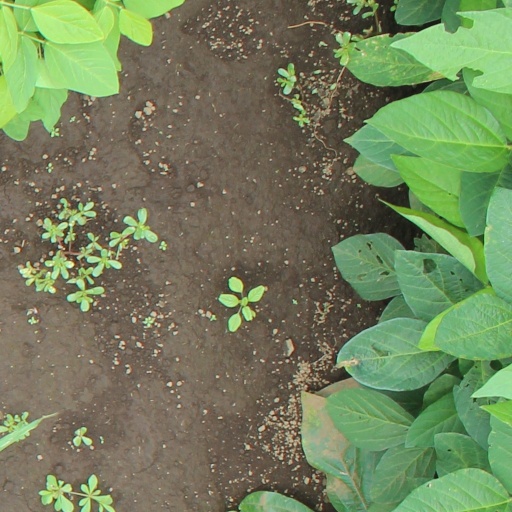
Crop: soybean